First Kid

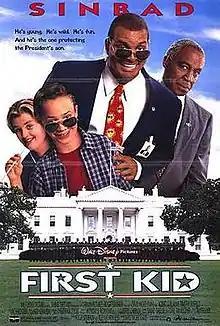
Theatrical release poster

First Kid is a 1996 American slapstick comedy film directed by David Mickey Evans and starring Sinbad and Brock Pierce. It was mostly filmed in Richmond, Virginia.